Iron Age

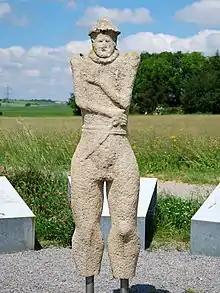
Copy of The Warrior of Hirschlanden (German: "Krieger von Hirschlanden"), a statue of a nude ithyphallic warrior made of sandstone, the oldest known Iron Age life-size anthropomorphic statue north of the Alps.

Although meteoric iron has been used for millennia in many regions, the beginning of the Iron Age is defined locally around the world by archaeological convention when the production of smelted iron (especially steel tools and weapons) replaces their bronze equivalents in common use.